List of Airplay 100 number ones

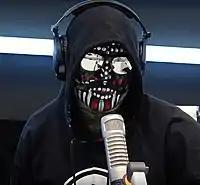
A painted man, wearing a black hoodie, sunglasses and headphones. He speaks into a microphone placed in front of him.

The Airplay 100 was the national music chart of Romania until its cancellation upon its 28 November 2021 issue. It was compiled weekly by broadcast monitoring service Media Forest, and measured the airplay of songs on radio stations and television channels throughout the country. Since its launch on 26 February 2012, the Airplay 100 had been broadcast on-air each Sunday as a radio show on Kiss FM hosted by Cristi Nitzu. The chart replaced the Romanian Top 100, which was also based on airplay data and had a similar compilation, in 2012.